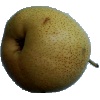
Label: Pear Forelle 1